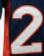
Number: 2